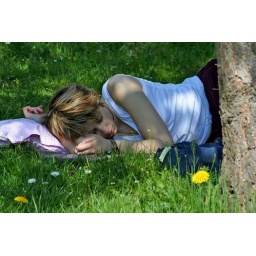
german girl sleeping in the grass